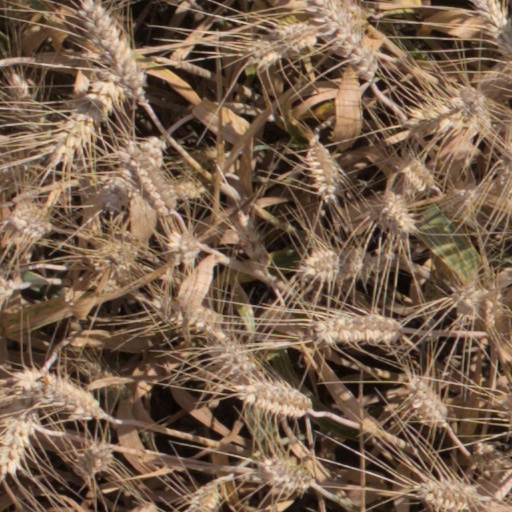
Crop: wheat